Edwin Atlee Barber

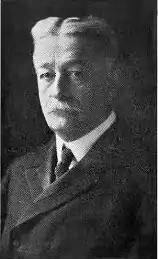
Edwin Atlee Barber (1915

Edwin Atlee Barber (August 13, 1851 – December 12, 1916) was an American archaeologist and author.